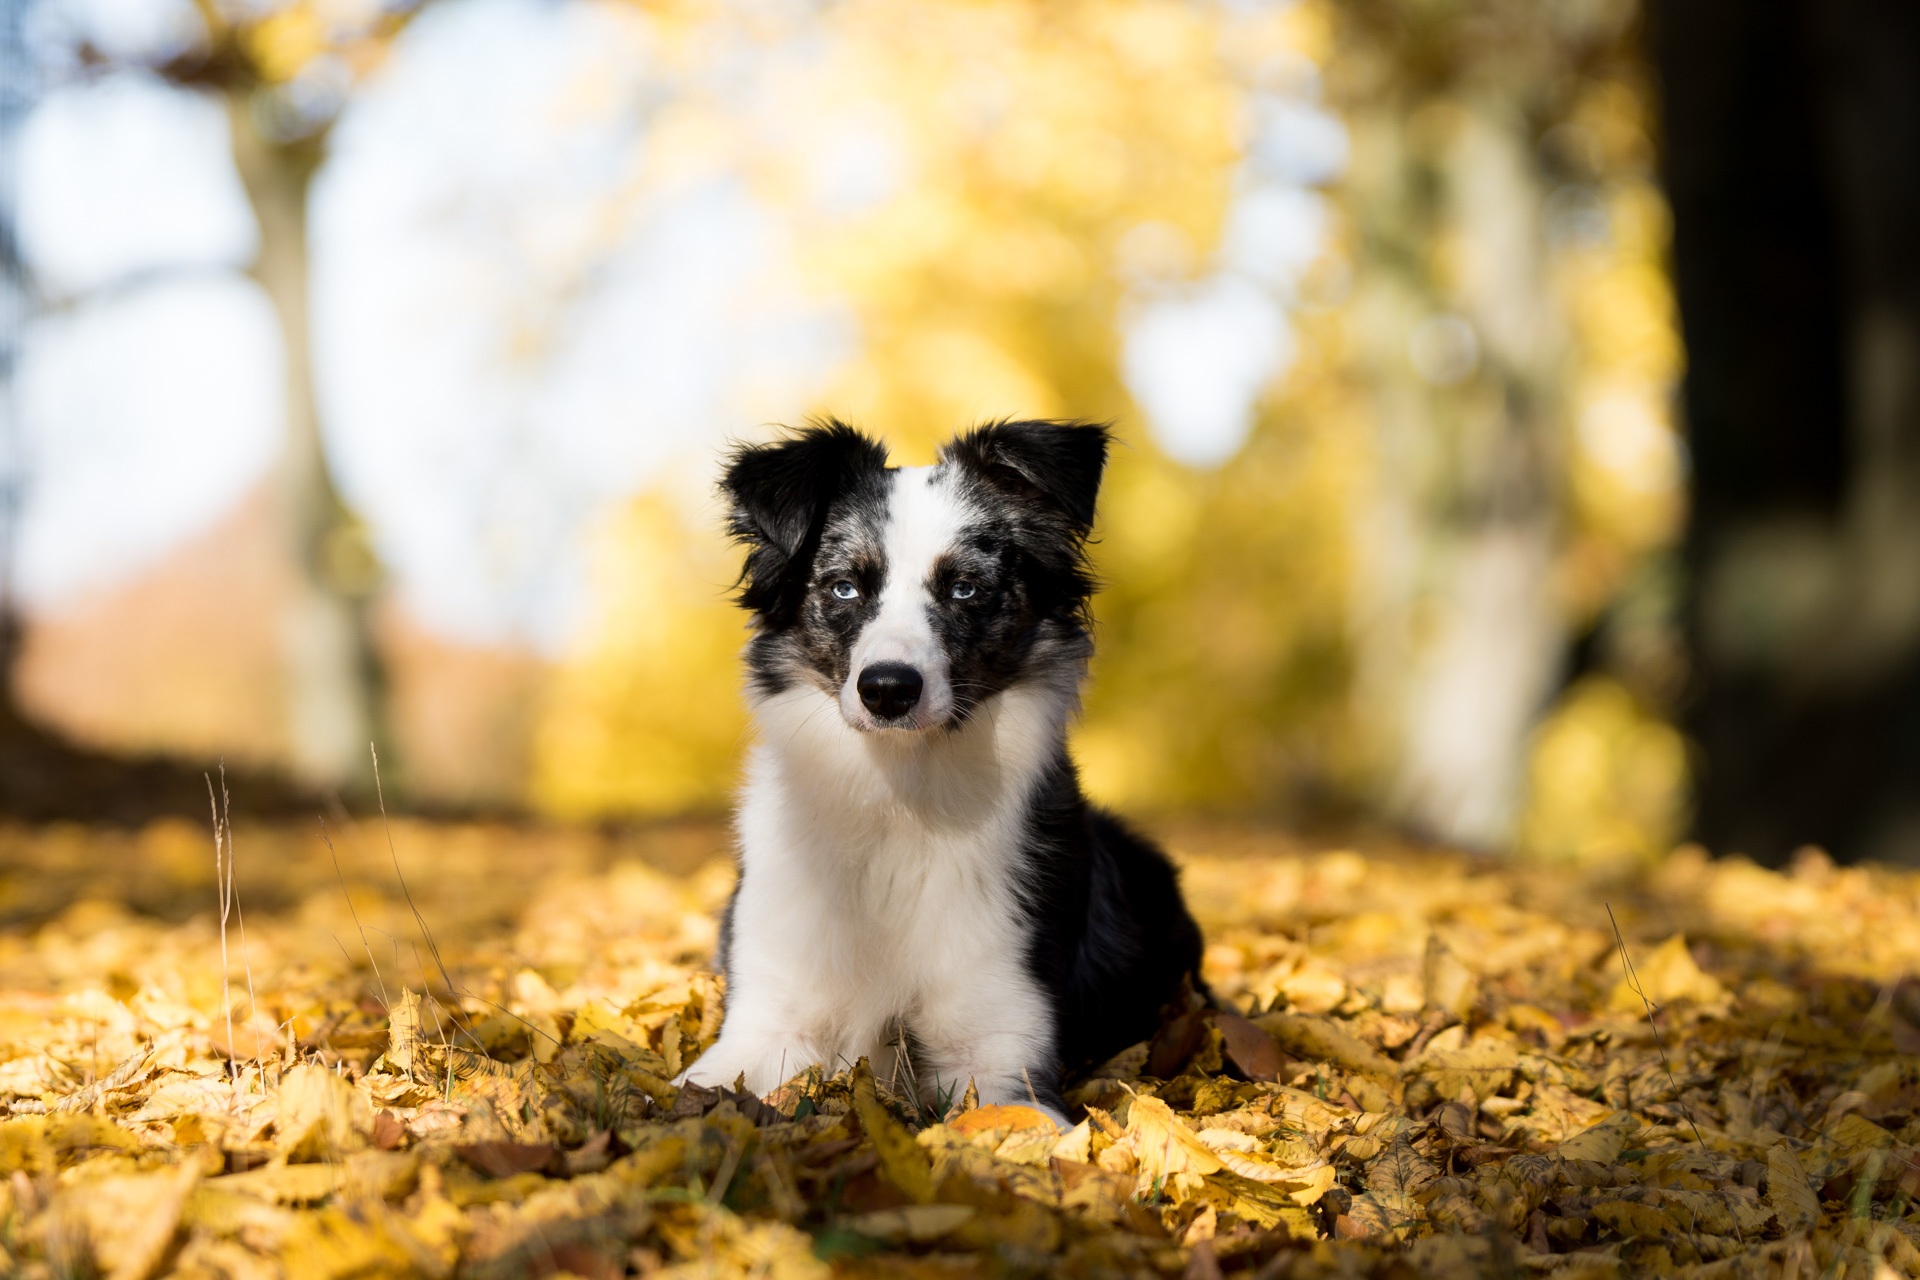
puppy, dog, autumn, mammal, trees, leaves, vertebrate, lying, australian shepherd, dog like mammal, australian shepherd mini